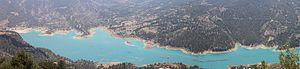
Le barrage de Gezende est un barrage de Turquie.